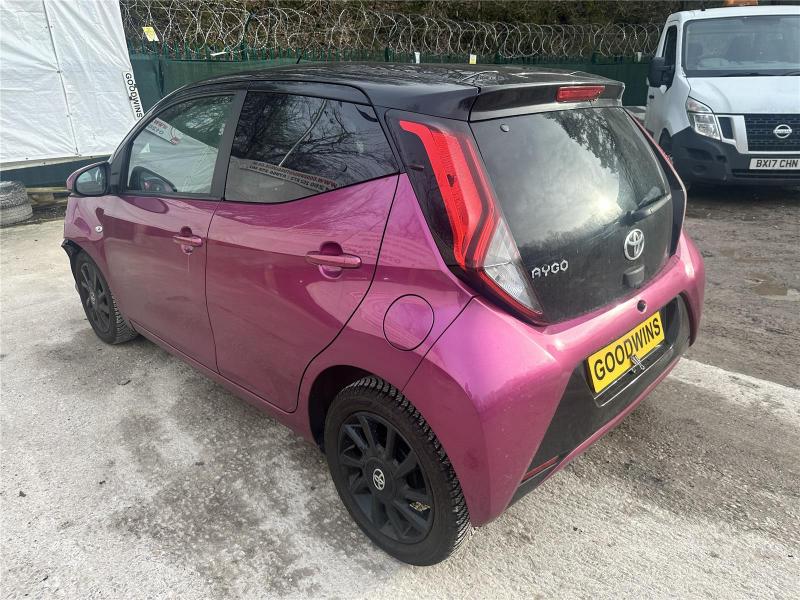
Aucun dommage détecté.
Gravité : aucun